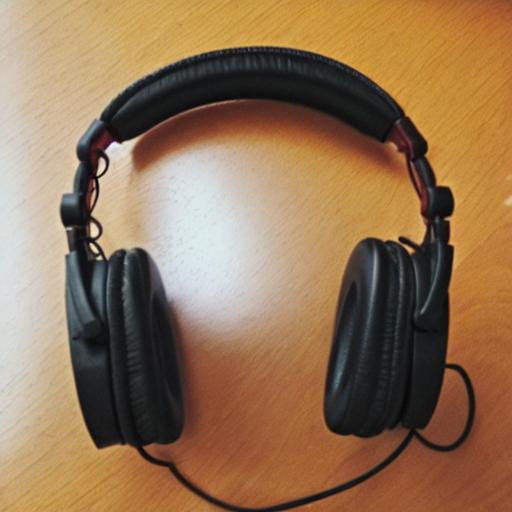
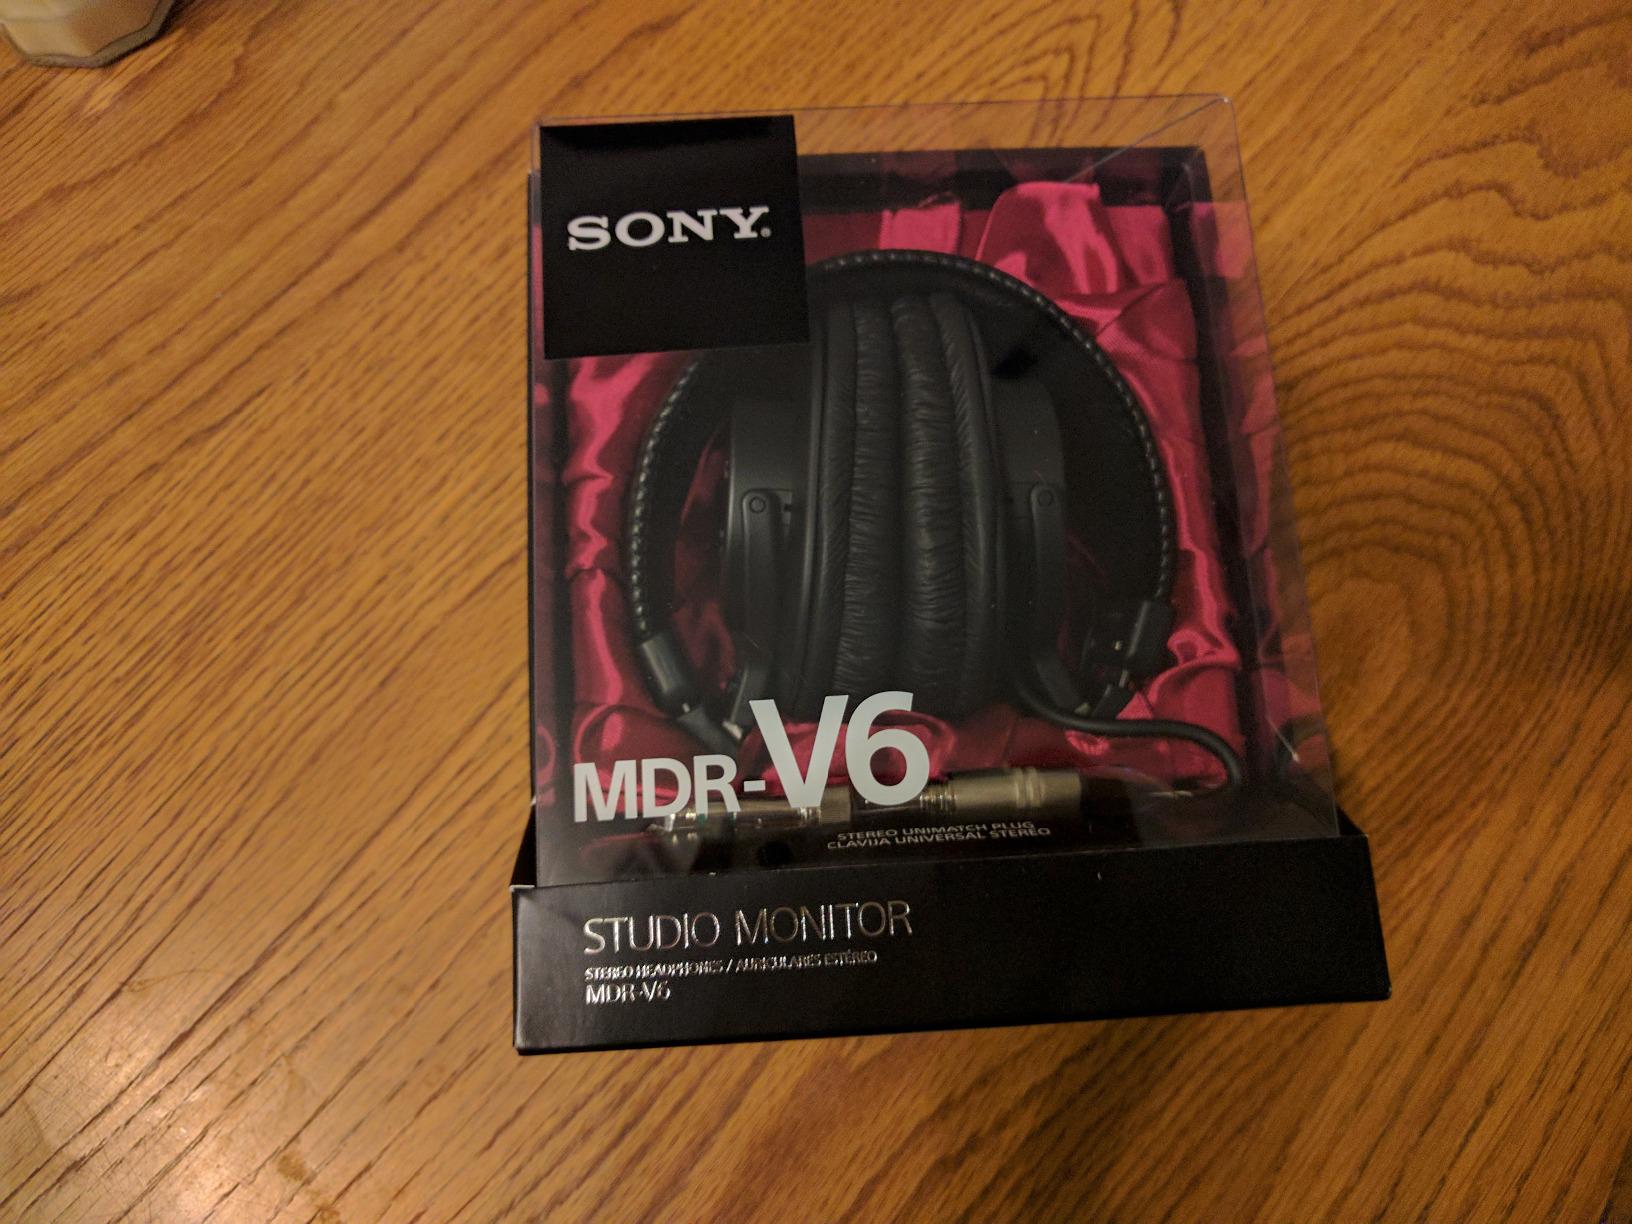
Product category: headphones
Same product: no